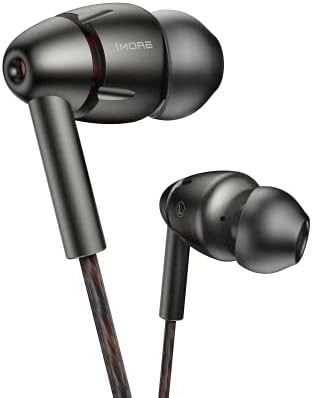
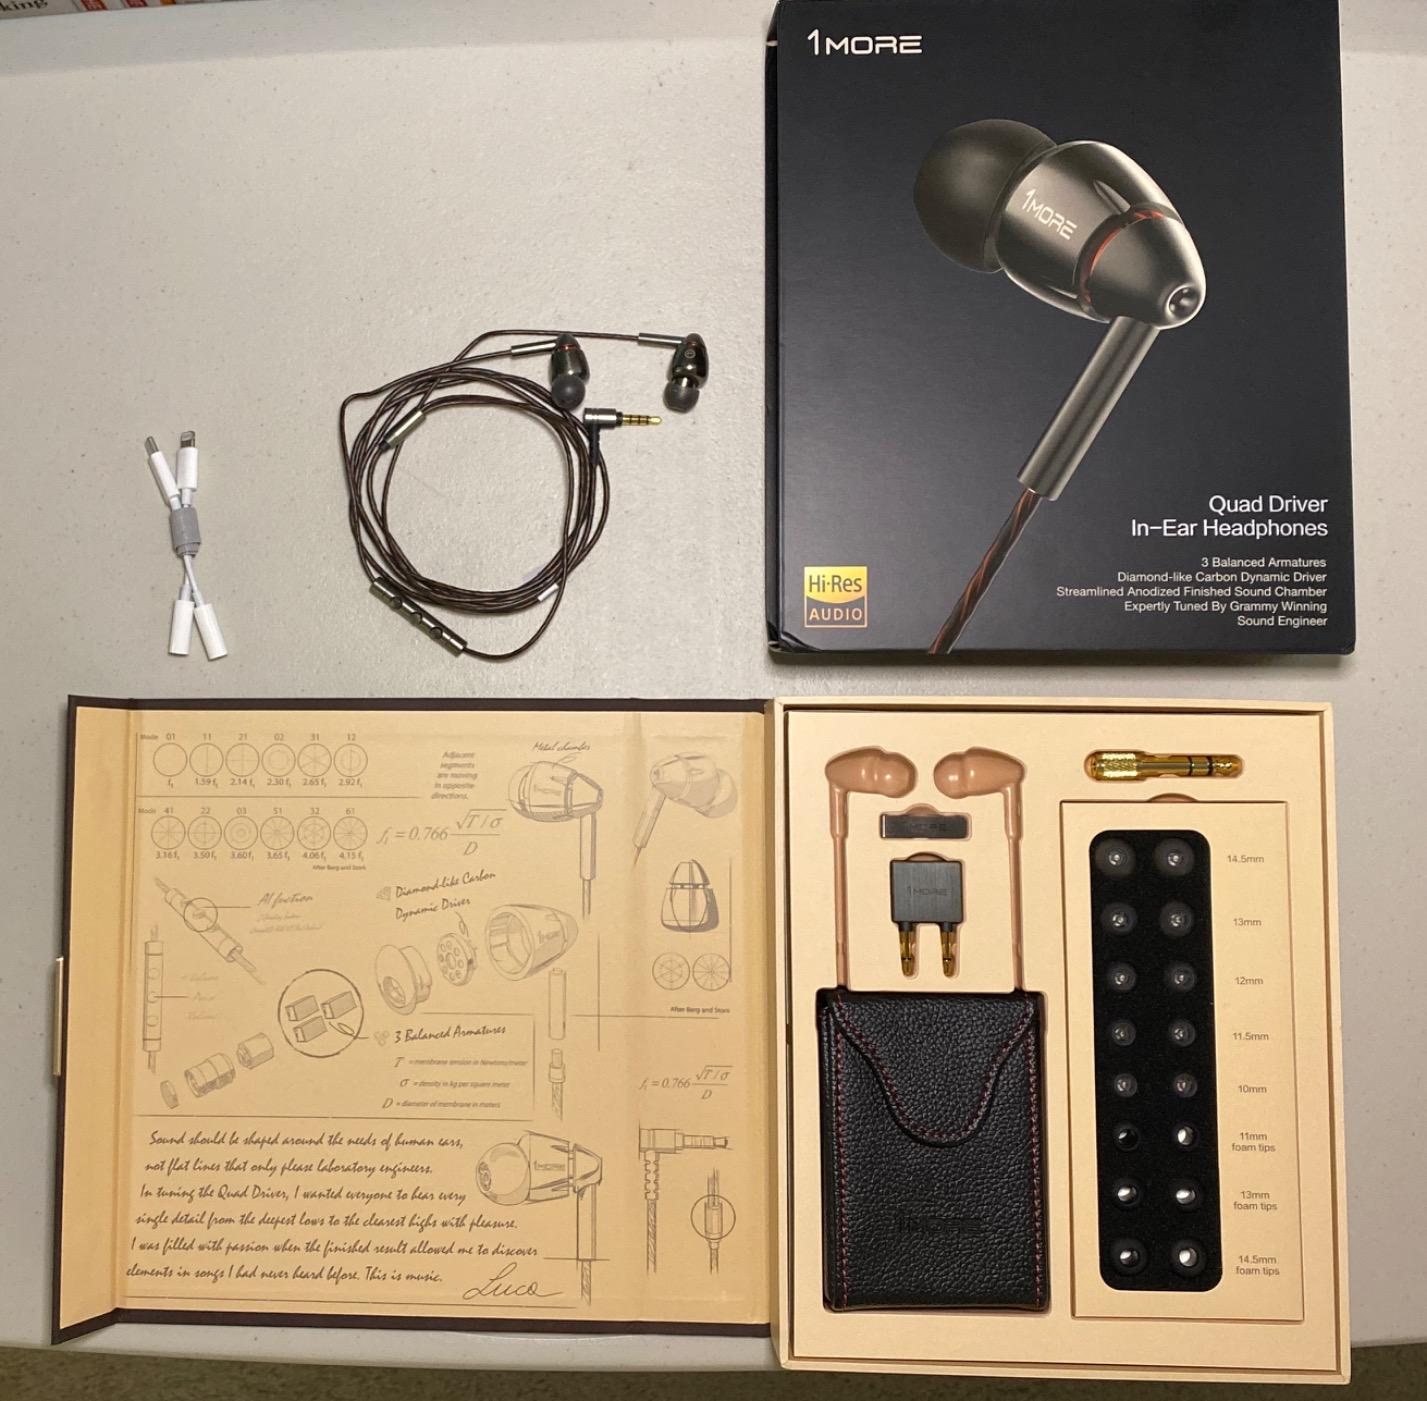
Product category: headphones
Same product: yes